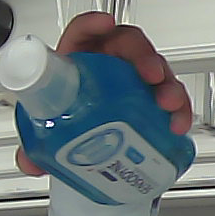
Product: sensodyne_mouthwash